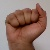
The image shows a hand gesture representing the letter 'A' in Indian Sign Language.